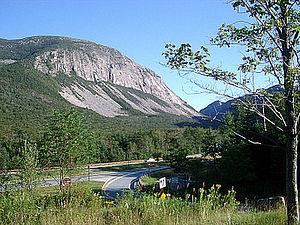
Franconia Notch est un col de montagne situé à 594 mètres d'altitude dans les montagnes Blanches du New Hampshire. Dominé par Cannon Mountain à l’ouest et le mont Lafayette à l’est, il se trouve dans le parc d'État de Franconia Notch et est traversé par la route de Franconia Notch.